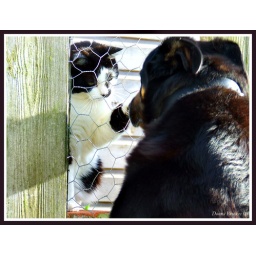
my cat putting next doors dog in his place...